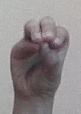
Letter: ha